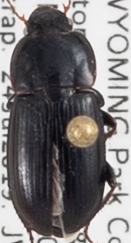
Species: Harpalus ellipsis
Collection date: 2019-07-24
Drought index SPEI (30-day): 0.03
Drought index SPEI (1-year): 0.47
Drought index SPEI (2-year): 1.45